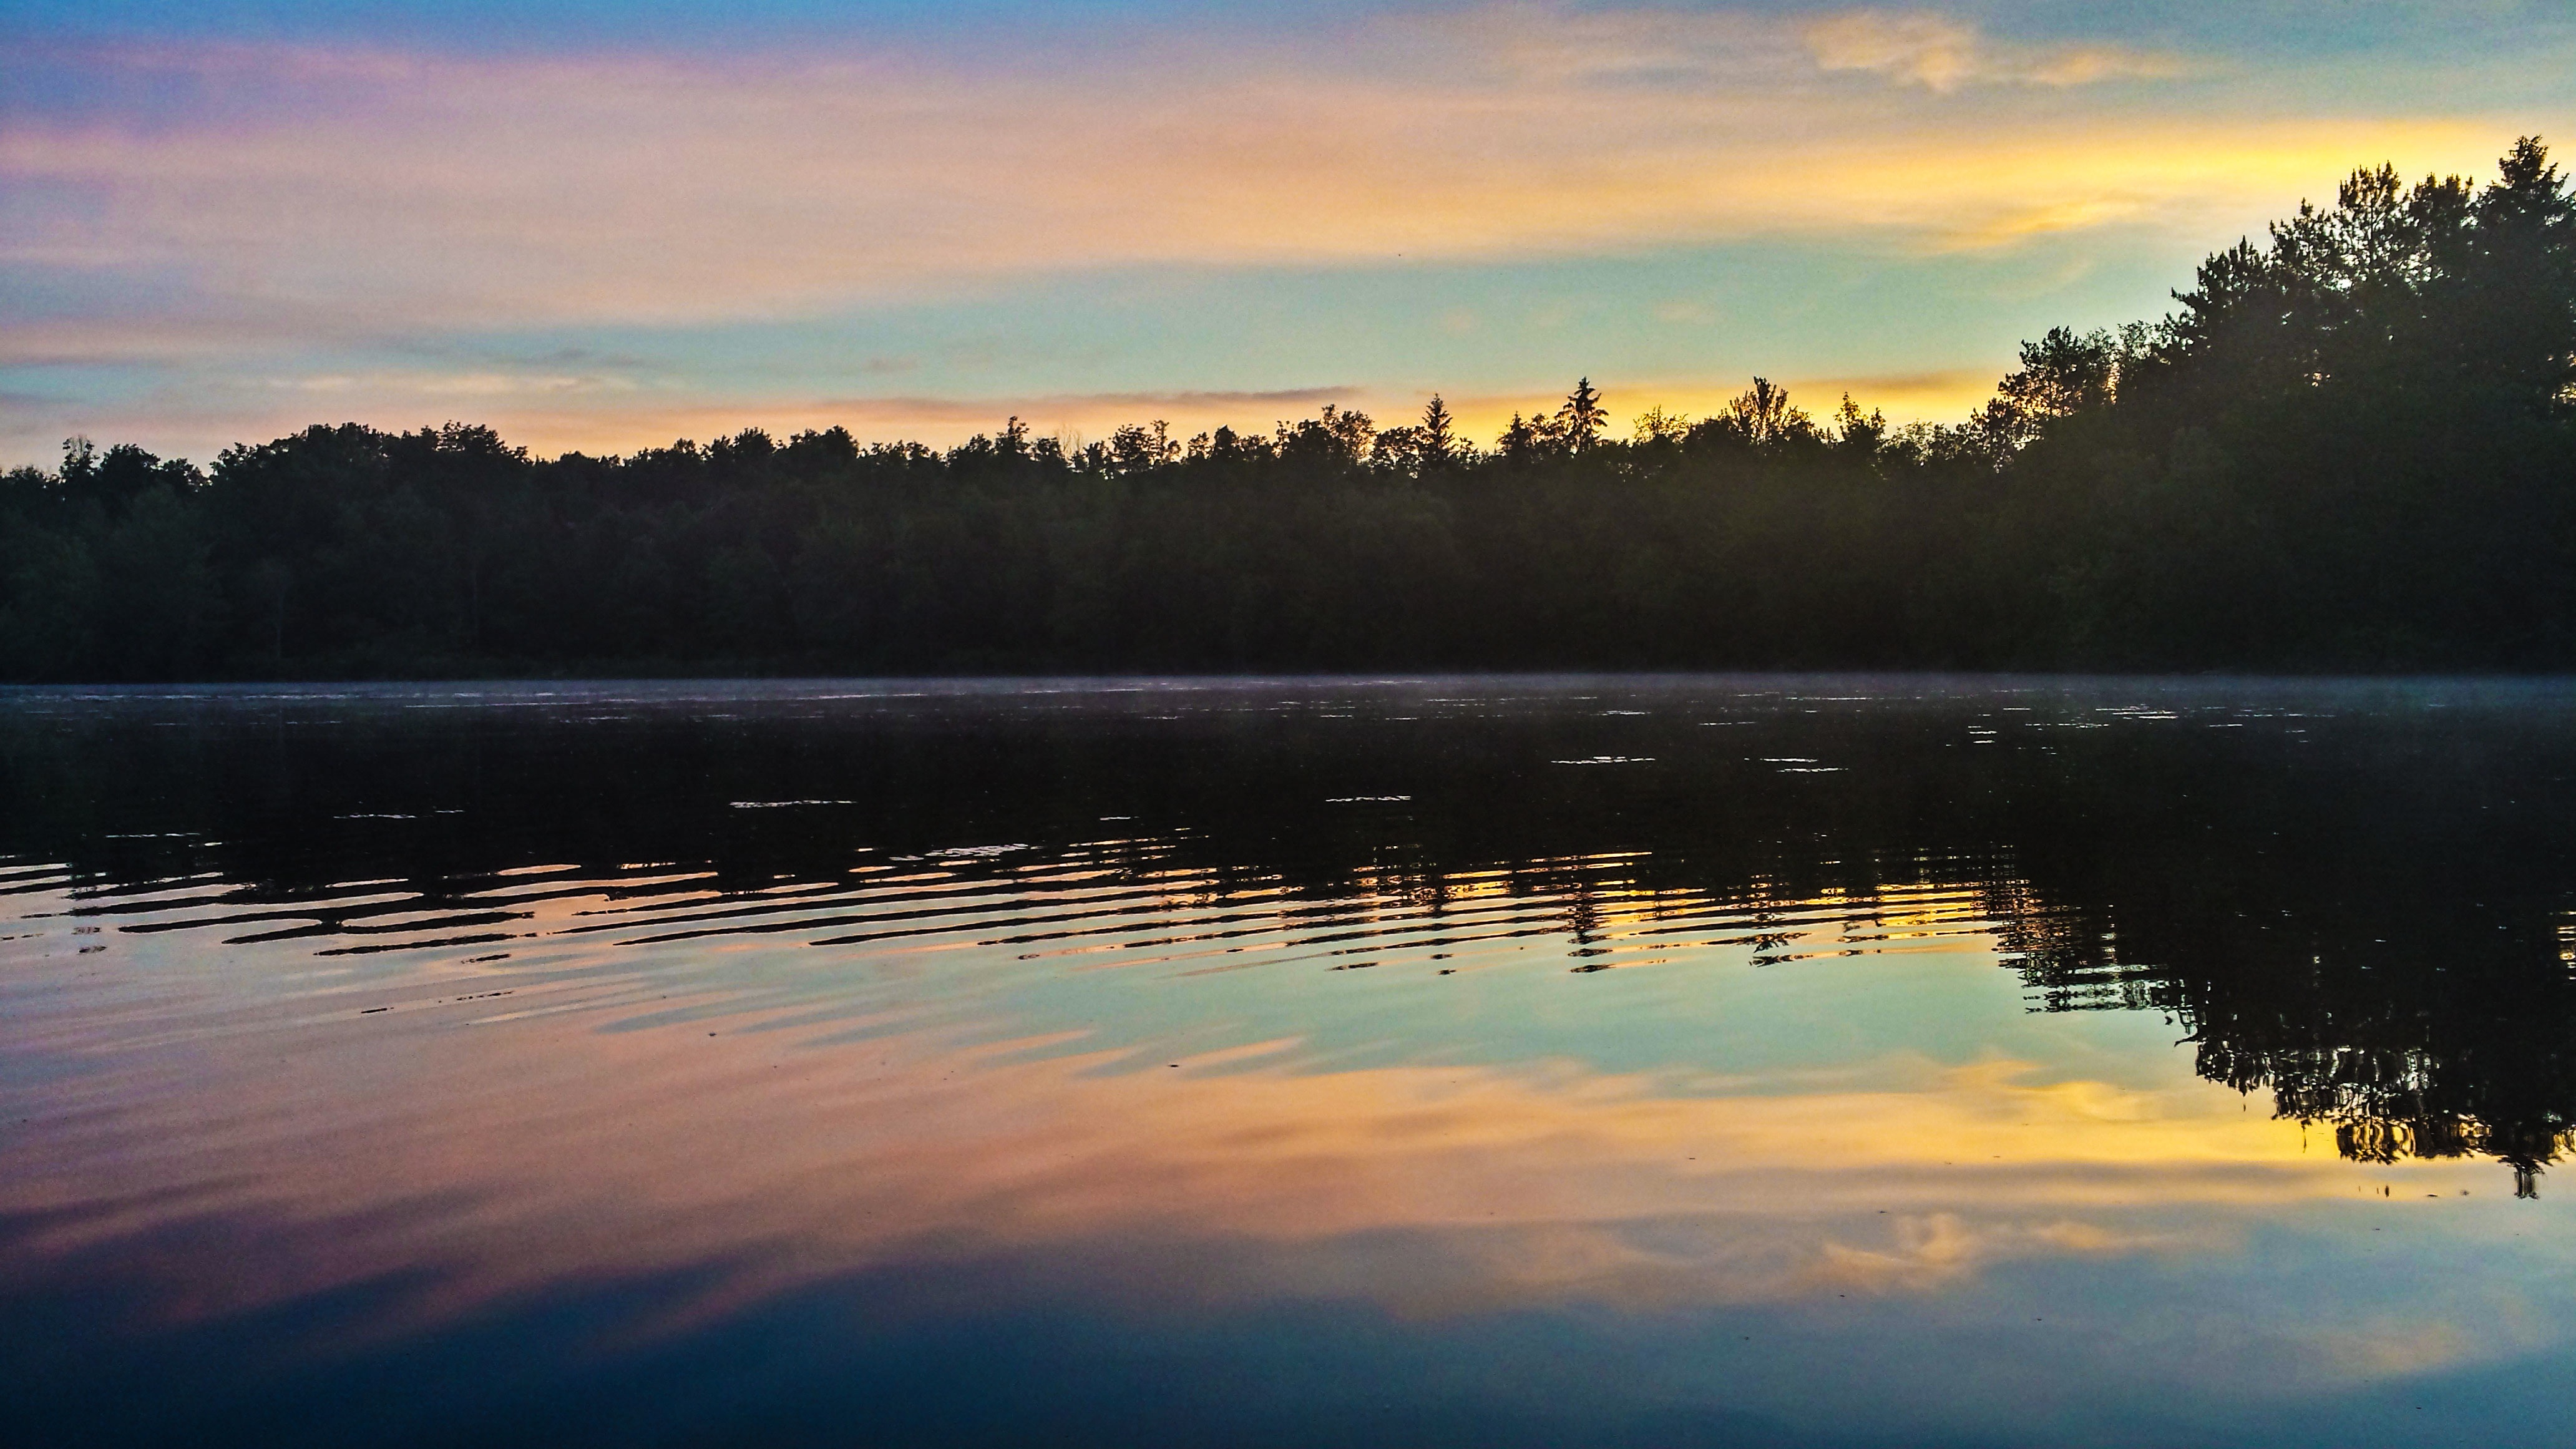
landscape, tree, water, nature, horizon, cloud, sky, sun, sunrise, sunset, mist, sunlight, morning, lake, dawn, atmosphere, river, dusk, evening, reflection, reservoir, atmospheric phenomenon